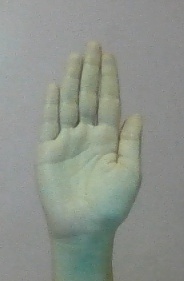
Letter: seen